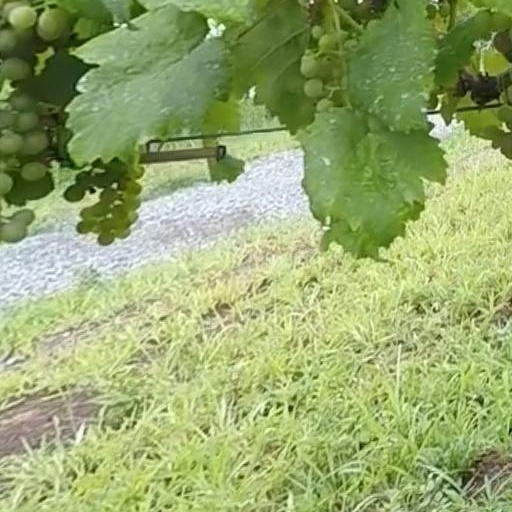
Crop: grape